Dallas Pratt

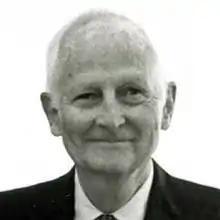

Dallas Pratt (August 21, 1914 – May 20, 1994) was an American psychiatrist, animal rights campaigner, and co-founder of the American Museum in Britain.